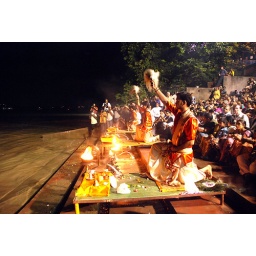
The evening work ship for the Riverganges at bag bazar in kolkata